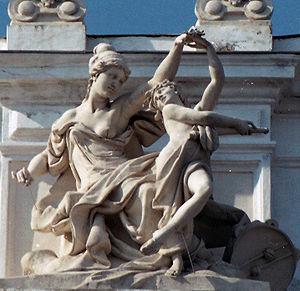
Dans la mythologie grecque, Terpsichore est la Muse de la Danse. C'est une jeune fille, vive, enjouée, couronnée de guirlandes, et tenant une lyre au son de laquelle elle dirige en cadence tous ses pas. Certains auteurs en font la mère des sirènes. Elle a un lien avec Apollon et elle serait la muse représentée dans le tableau de Gustave Moreau Hésiode et la muse.